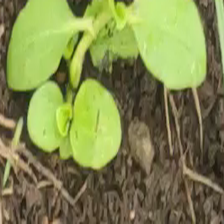
Weed species: Kena_(Commplina_benghalensio)